Question: What is on the cyclist's back?
Tambaya: Menene a bayan masu tuƙin babur ɗin?
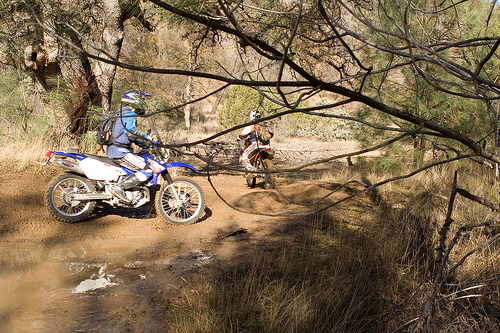
Answer: A back-pack.
Amsa: Jakar baya.